Yutyrannus

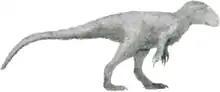
Artist's restoration based on ELDM V1001

The described specimens of "Yutyrannus" contain direct evidence of feathers in the form of fossil imprints. The feathers were long, up to , and filamentous. Because the quality of the preservation was low, it could not be established whether the filaments were simple or compound, broad or narrow. The feathers covered various parts of the body. With the holotype they were present on the pelvis and near the foot. Specimen ZCDM V5000 had feathers on the tail pointing backwards under an angle of 30 degrees with the tail axis. The smallest specimen showed filaments on the neck and feathers at the upper arm. While it has been known since 2004, upon the description of "Dilong", that at least some tyrannosauroids possessed filamentous "stage 1" feathers, according to the feather typology of Richard Prum, "Y. huali" is currently the largest-known species of dinosaur with direct evidence of feathers, forty times heavier than the previous record holder, "Beipiaosaurus".